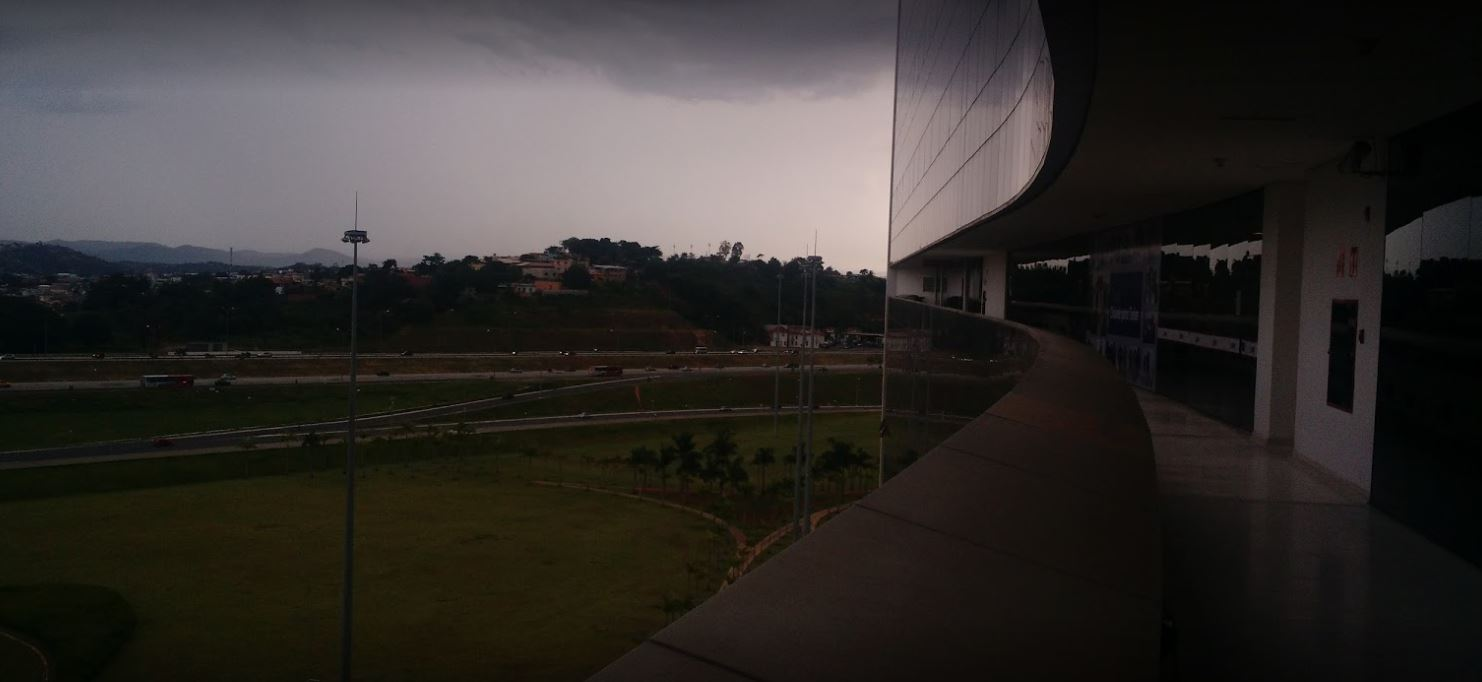
Fire: no
Smoke: no